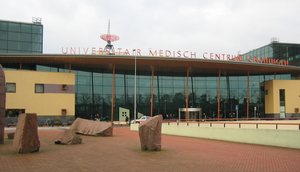
L'université de Groningue est une université néerlandaise située à Groningue, aux Pays-Bas. Elle est la deuxième plus vieille université des Pays-Bas et jouit d'une excellente réputation en Europe, tout particulièrement dans le domaine des sciences exactes et médicale.